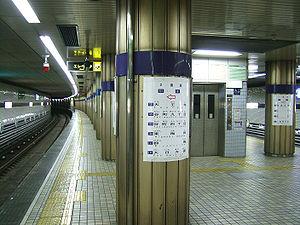
Hirano est une station du métro d'Osaka sur la ligne Tanimachi, située dans l'arrondissement de Hirano à Osaka.